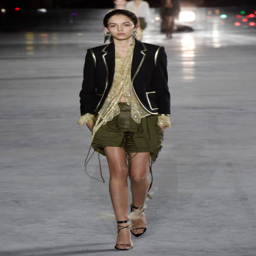
a model walks the runway at the summer fashion show during event .